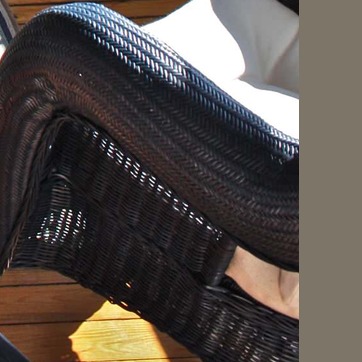
Material: other